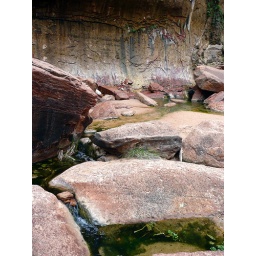
Somebody told me that the plants in the water are watercress.